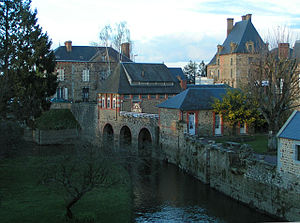
Sélune-floden
Sélune ved Ducey
Sélune er en 91 km lang fransk flod i Manche departmentet i Normandiet. Den har sit udspring ved Saint-Cyr-du-Bailleul og løber ud i Den engelske kanal i bugten ved Mont Saint-Michel nær Avranches og tæt ved udmundingen af Sée-floden.